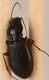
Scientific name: Synuchus impunctatus
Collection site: Bartlett Experimental Forest NEON (BART), plot BART_081